Ladies' Night (film)

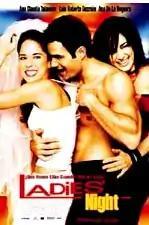
Poster

Ladies’ Night is a 2003 Mexican film directed by Gabriela Tagliavini. The film is a romantic comedy about two women who find love in modern-day Mexico City.